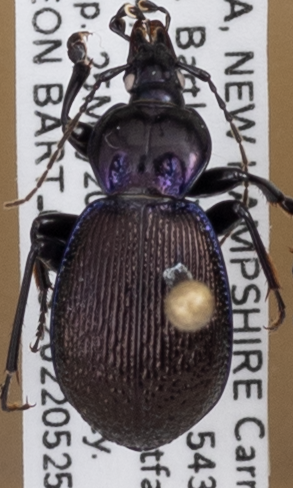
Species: Sphaeroderus stenostomus lecontei
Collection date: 2022-05-25
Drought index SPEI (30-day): -0.8
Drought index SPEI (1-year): -0.54
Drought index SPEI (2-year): -1.45